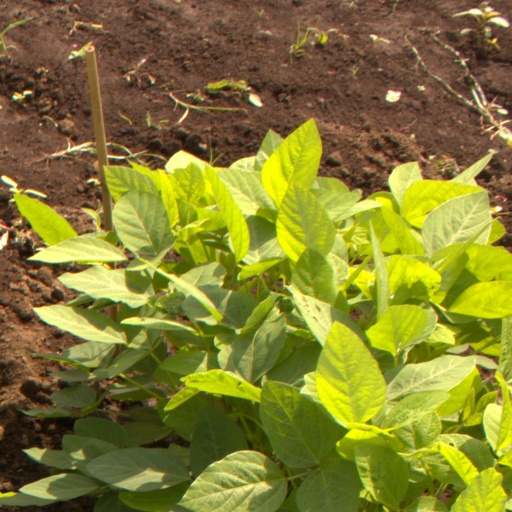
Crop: soybean